Mujaddara

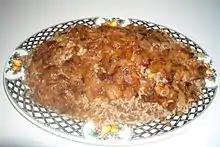
Mujaddara

Mujaddara ( "mujaddarah", with alternative spellings in English majadra, mejadra, moujadara, mudardara, and megadarra) is a dish consisting of cooked lentils together with groats, generally rice, and garnished with sautéed onions. It is especially popular in the Levant.